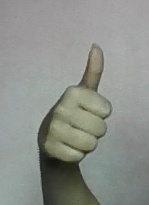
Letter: aleff